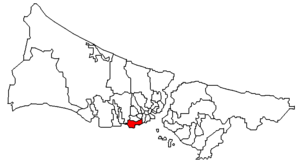
Bakırköy est un district d'Istanbul en Turquie, situé sur la rive européenne entre l'aéroport Ataturk et le centre ville.